Chinese archery

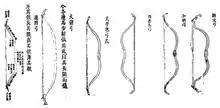
Illustrations of Ming dynasty bows from Wu Bei Yao Lue (left three) and Wubei Zhi (right three). From left-to-right: general-purpose bow, big-siyah bow, Taiping village bow, Xifan wooden bow, small-siyah bow, and Kaiyuan bow.

Wood laminated bows were popular in southern China because of the humid climate. Based on excavated bows from the Spring and Autumn period through the Han dynasty (770 BCE–220 CE), the typical construction of a Chinese wood laminate was a reflex bow made from multiple layers of wood (such as bamboo or mulberry), wrapped in silk and lacquered. The typical length of such bows was 1.2–1.5 meters.